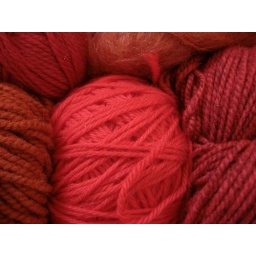
Cascade 220 outshining its darker red neighbours in a box of red wool.